Aucasaurus

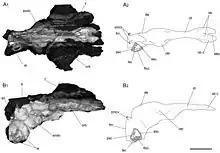
3D scan of the braincase

A study was done on the braincase of "Aucasaurus" in 2015 by Ariana Paulina-Carabajal and Cecilia Succar, in which the skull material was scanned using a medical CT machine. Virtual three-dimensional inner ear and cranial endocasts were obtained and visualized using the imagine software at the University of Alberta. A latex cranial endocast was also made. The forebrain, midbrain, and hindbrain resemble the morphology described for the abelisaurids "Majungasaurus" and "Indosaurus". However, "Aucasaurus" exhibits a floccular process that is relatively larger than that of "Majungasaurus". In "Aucasaurus" the flocculus is enclosed in an 8-shaped floccular recess, similar in shape and size to that observed in "Abelisaurus", suggesting that the two Patagonian taxa were capable of a slightly wider range of movements of the head. The labyrinth of the inner ear is similar in shape and size to the semicircular canals of "Majungasaurus", although the lateral semicircular canal is shorter in "Aucasaurus".